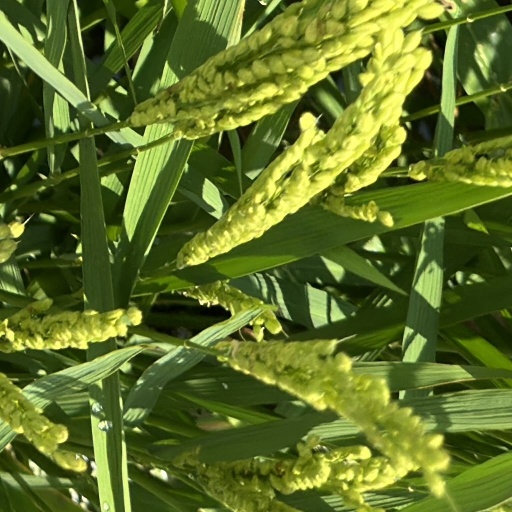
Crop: rice